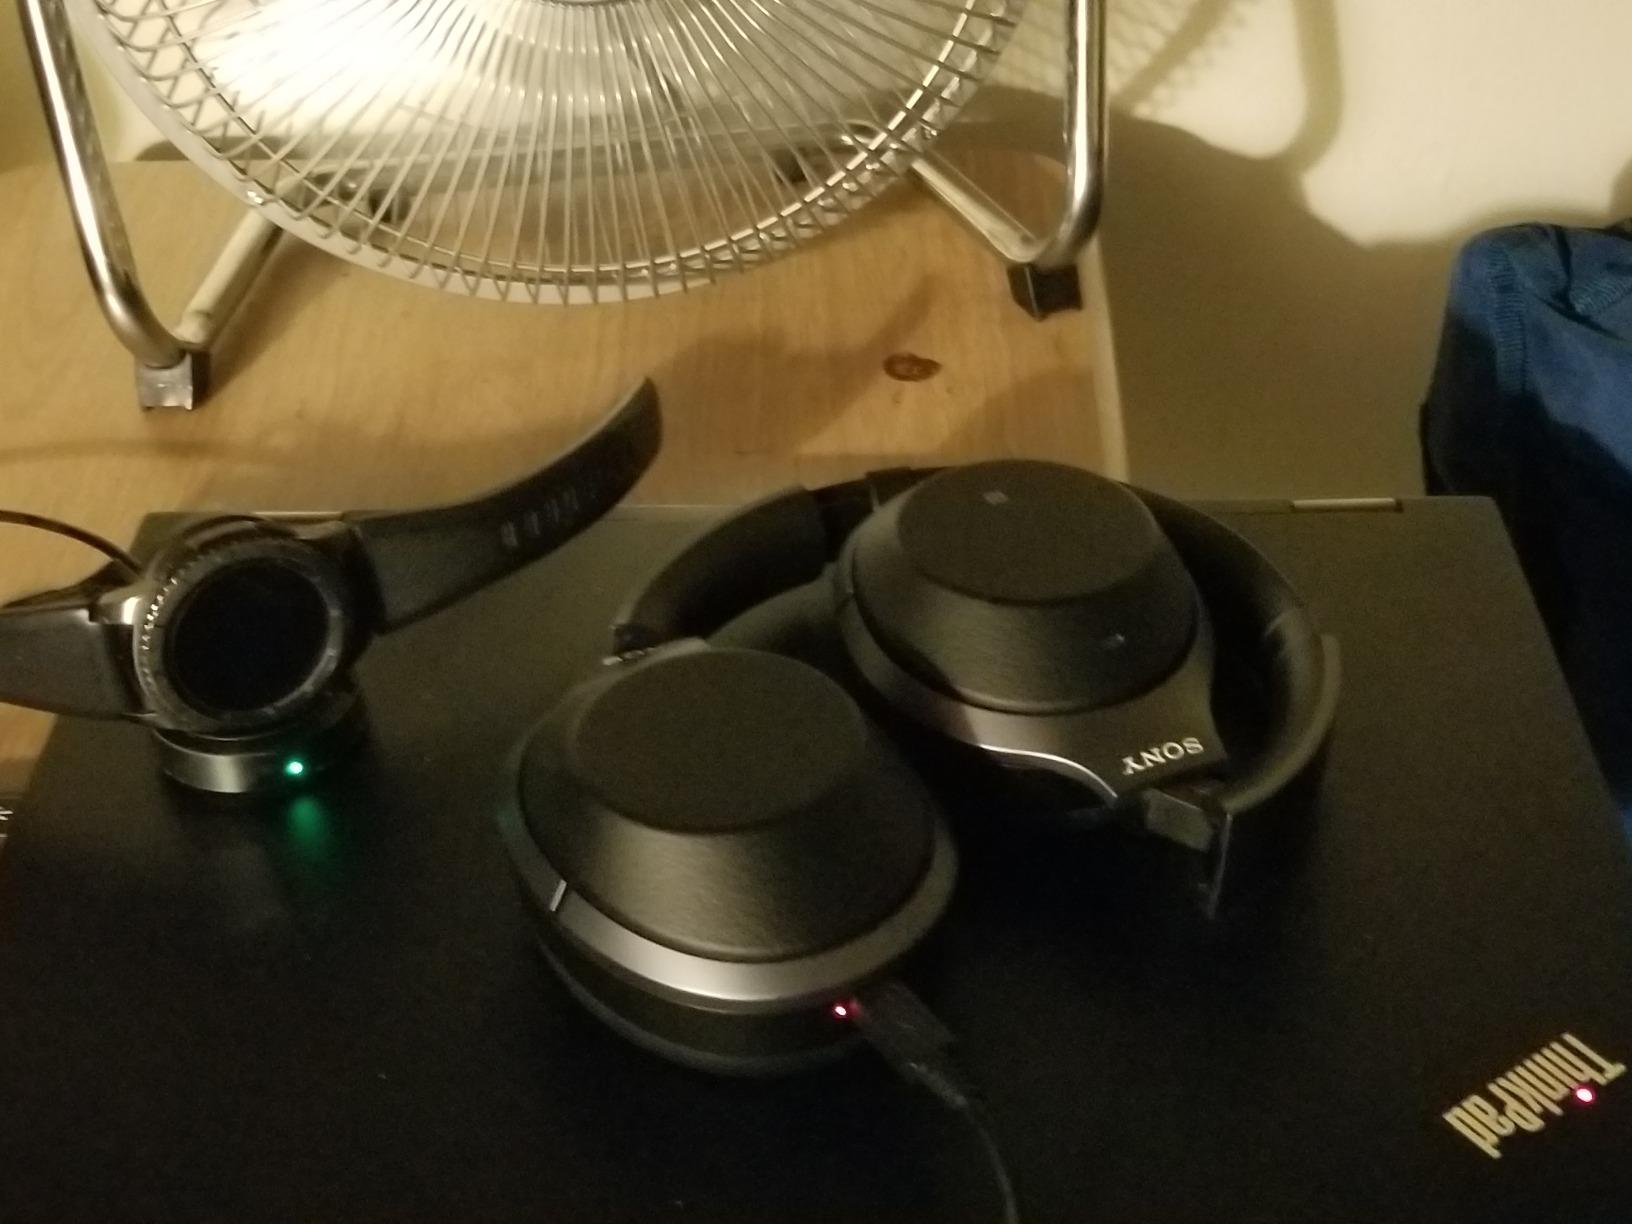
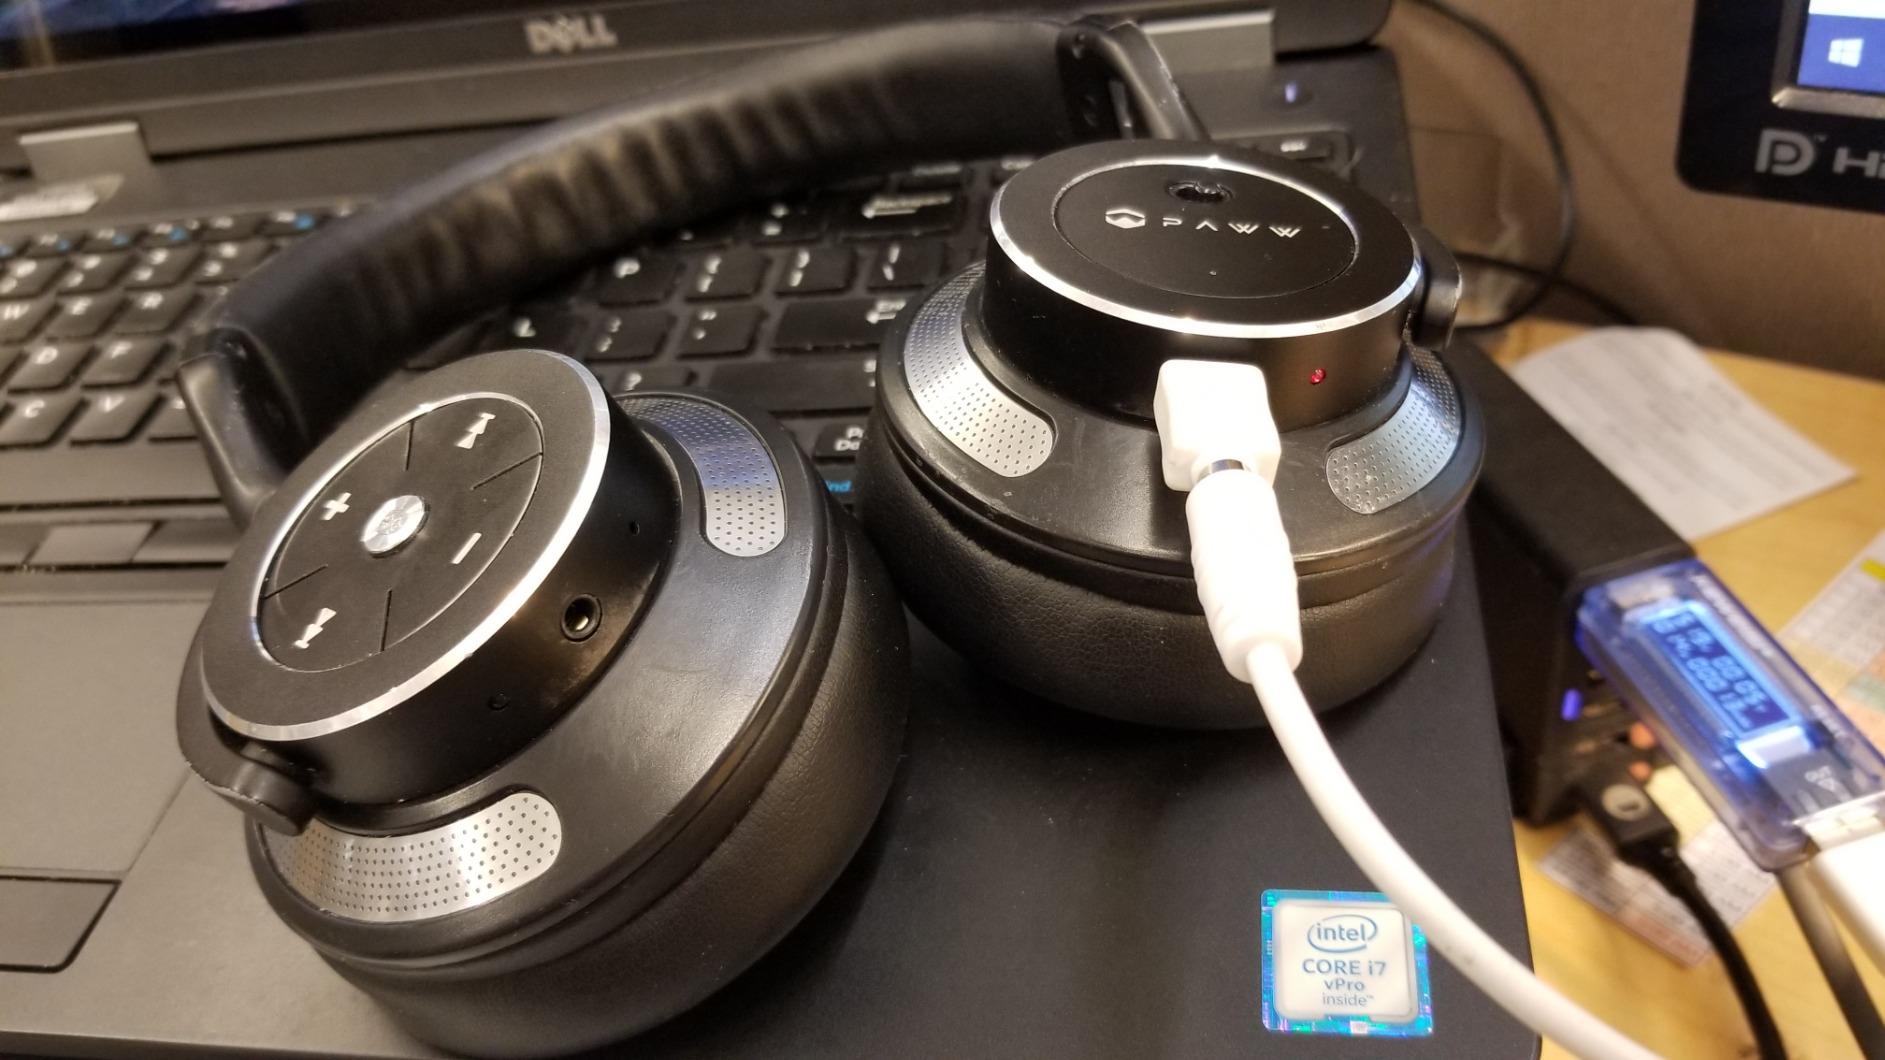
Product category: headphones
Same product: no